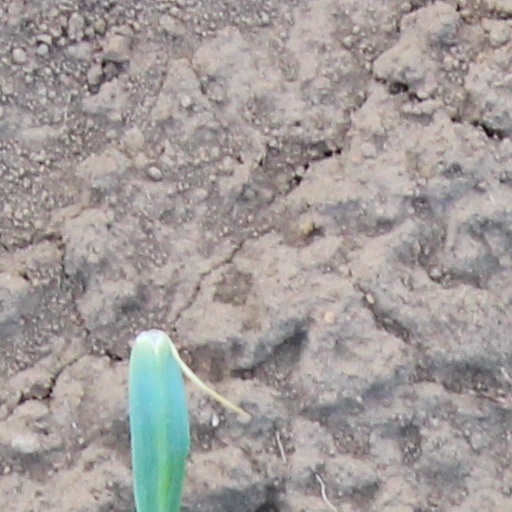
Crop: wheat